Jurvielle

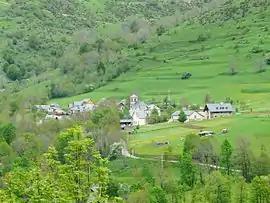
A general view of Jurvielle

Jurvielle is a commune in the Haute-Garonne department in southwestern France.